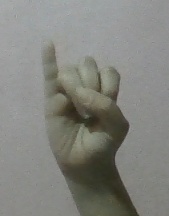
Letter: meem